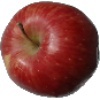
Label: Apple Red 1